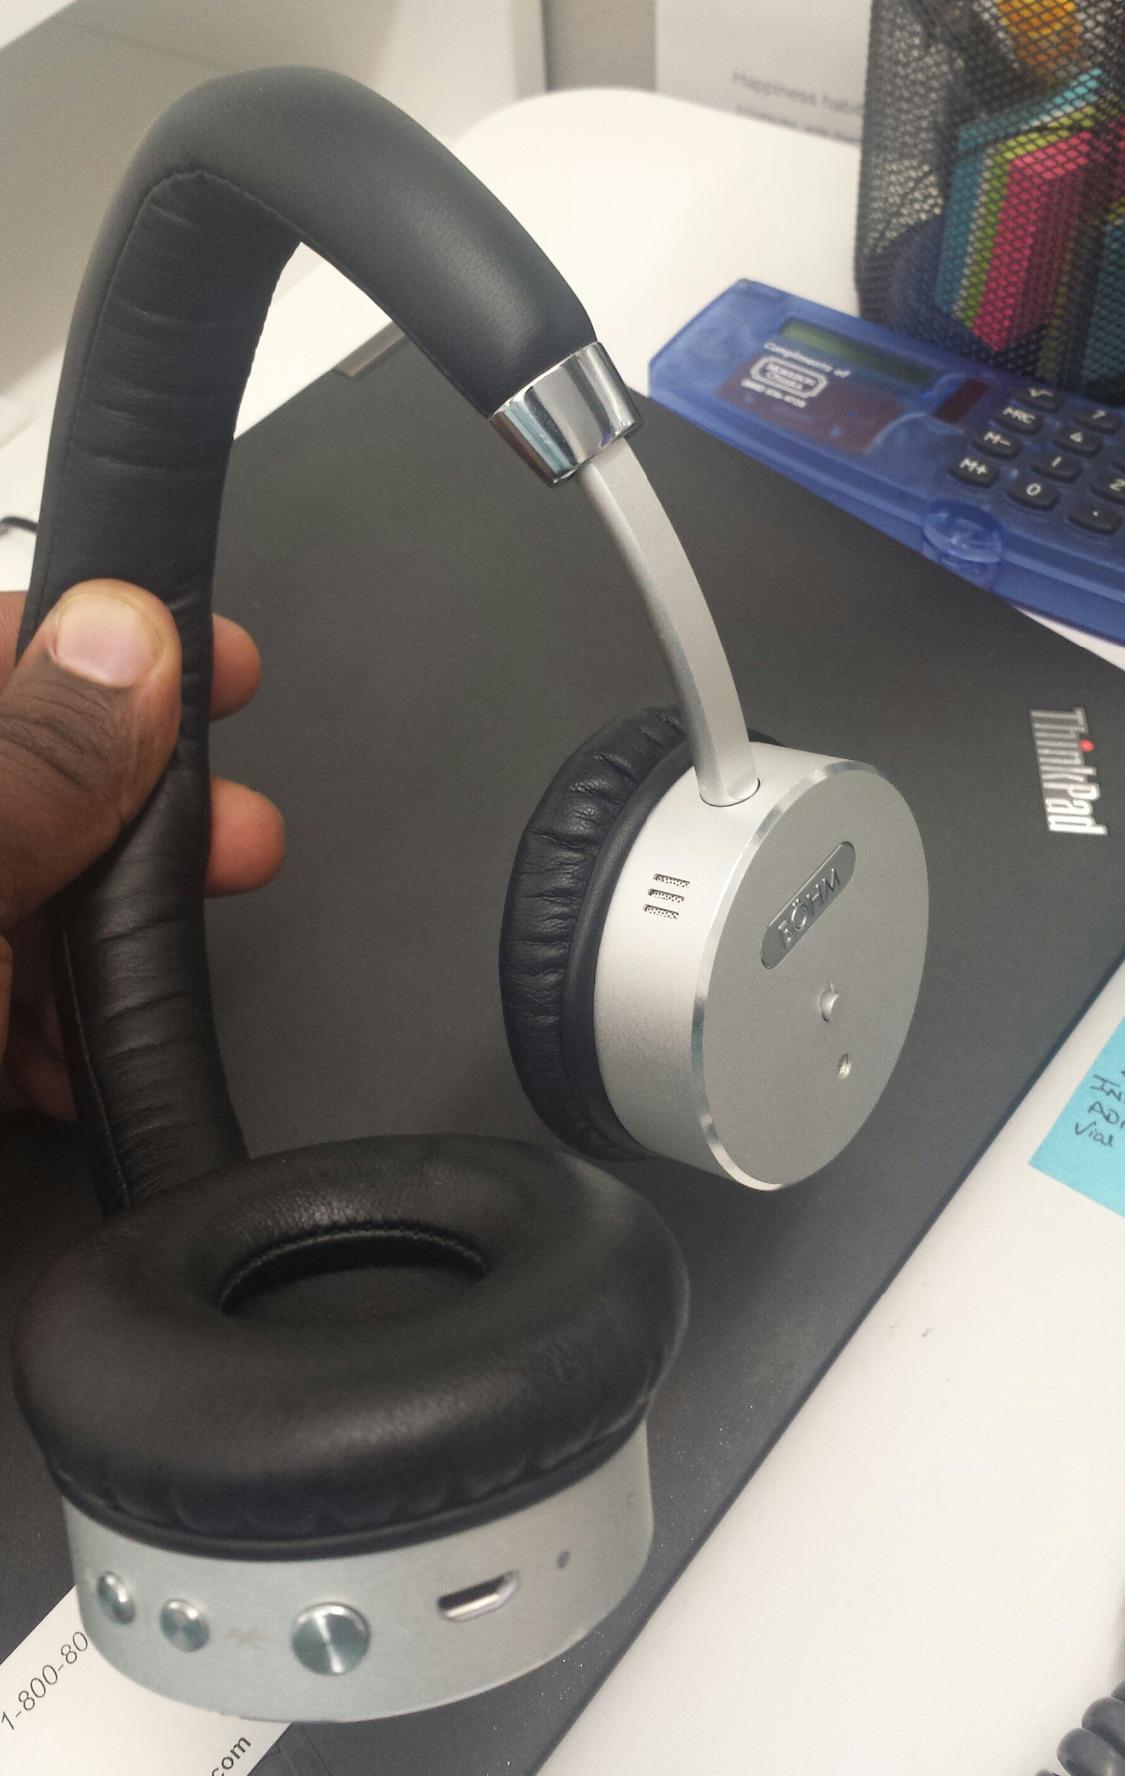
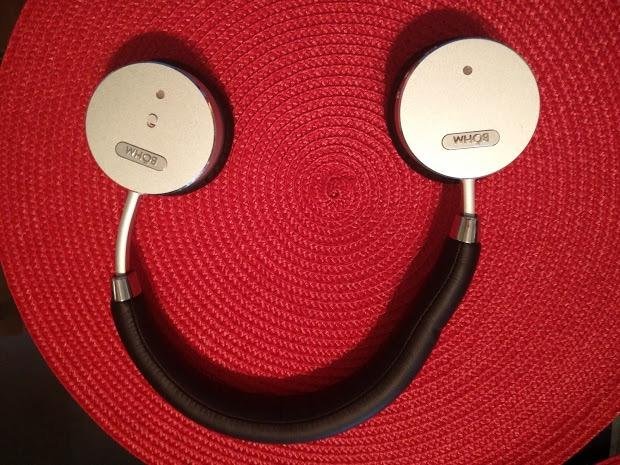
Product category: headphones
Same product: yes